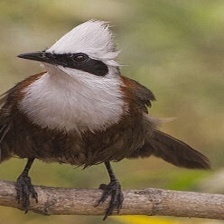
Species: SAMATRAN THRUSH
Scientific name: MYOPHONUS CASTANEUS